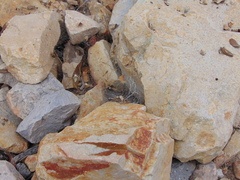
Species: Lactrodectus_hesperus